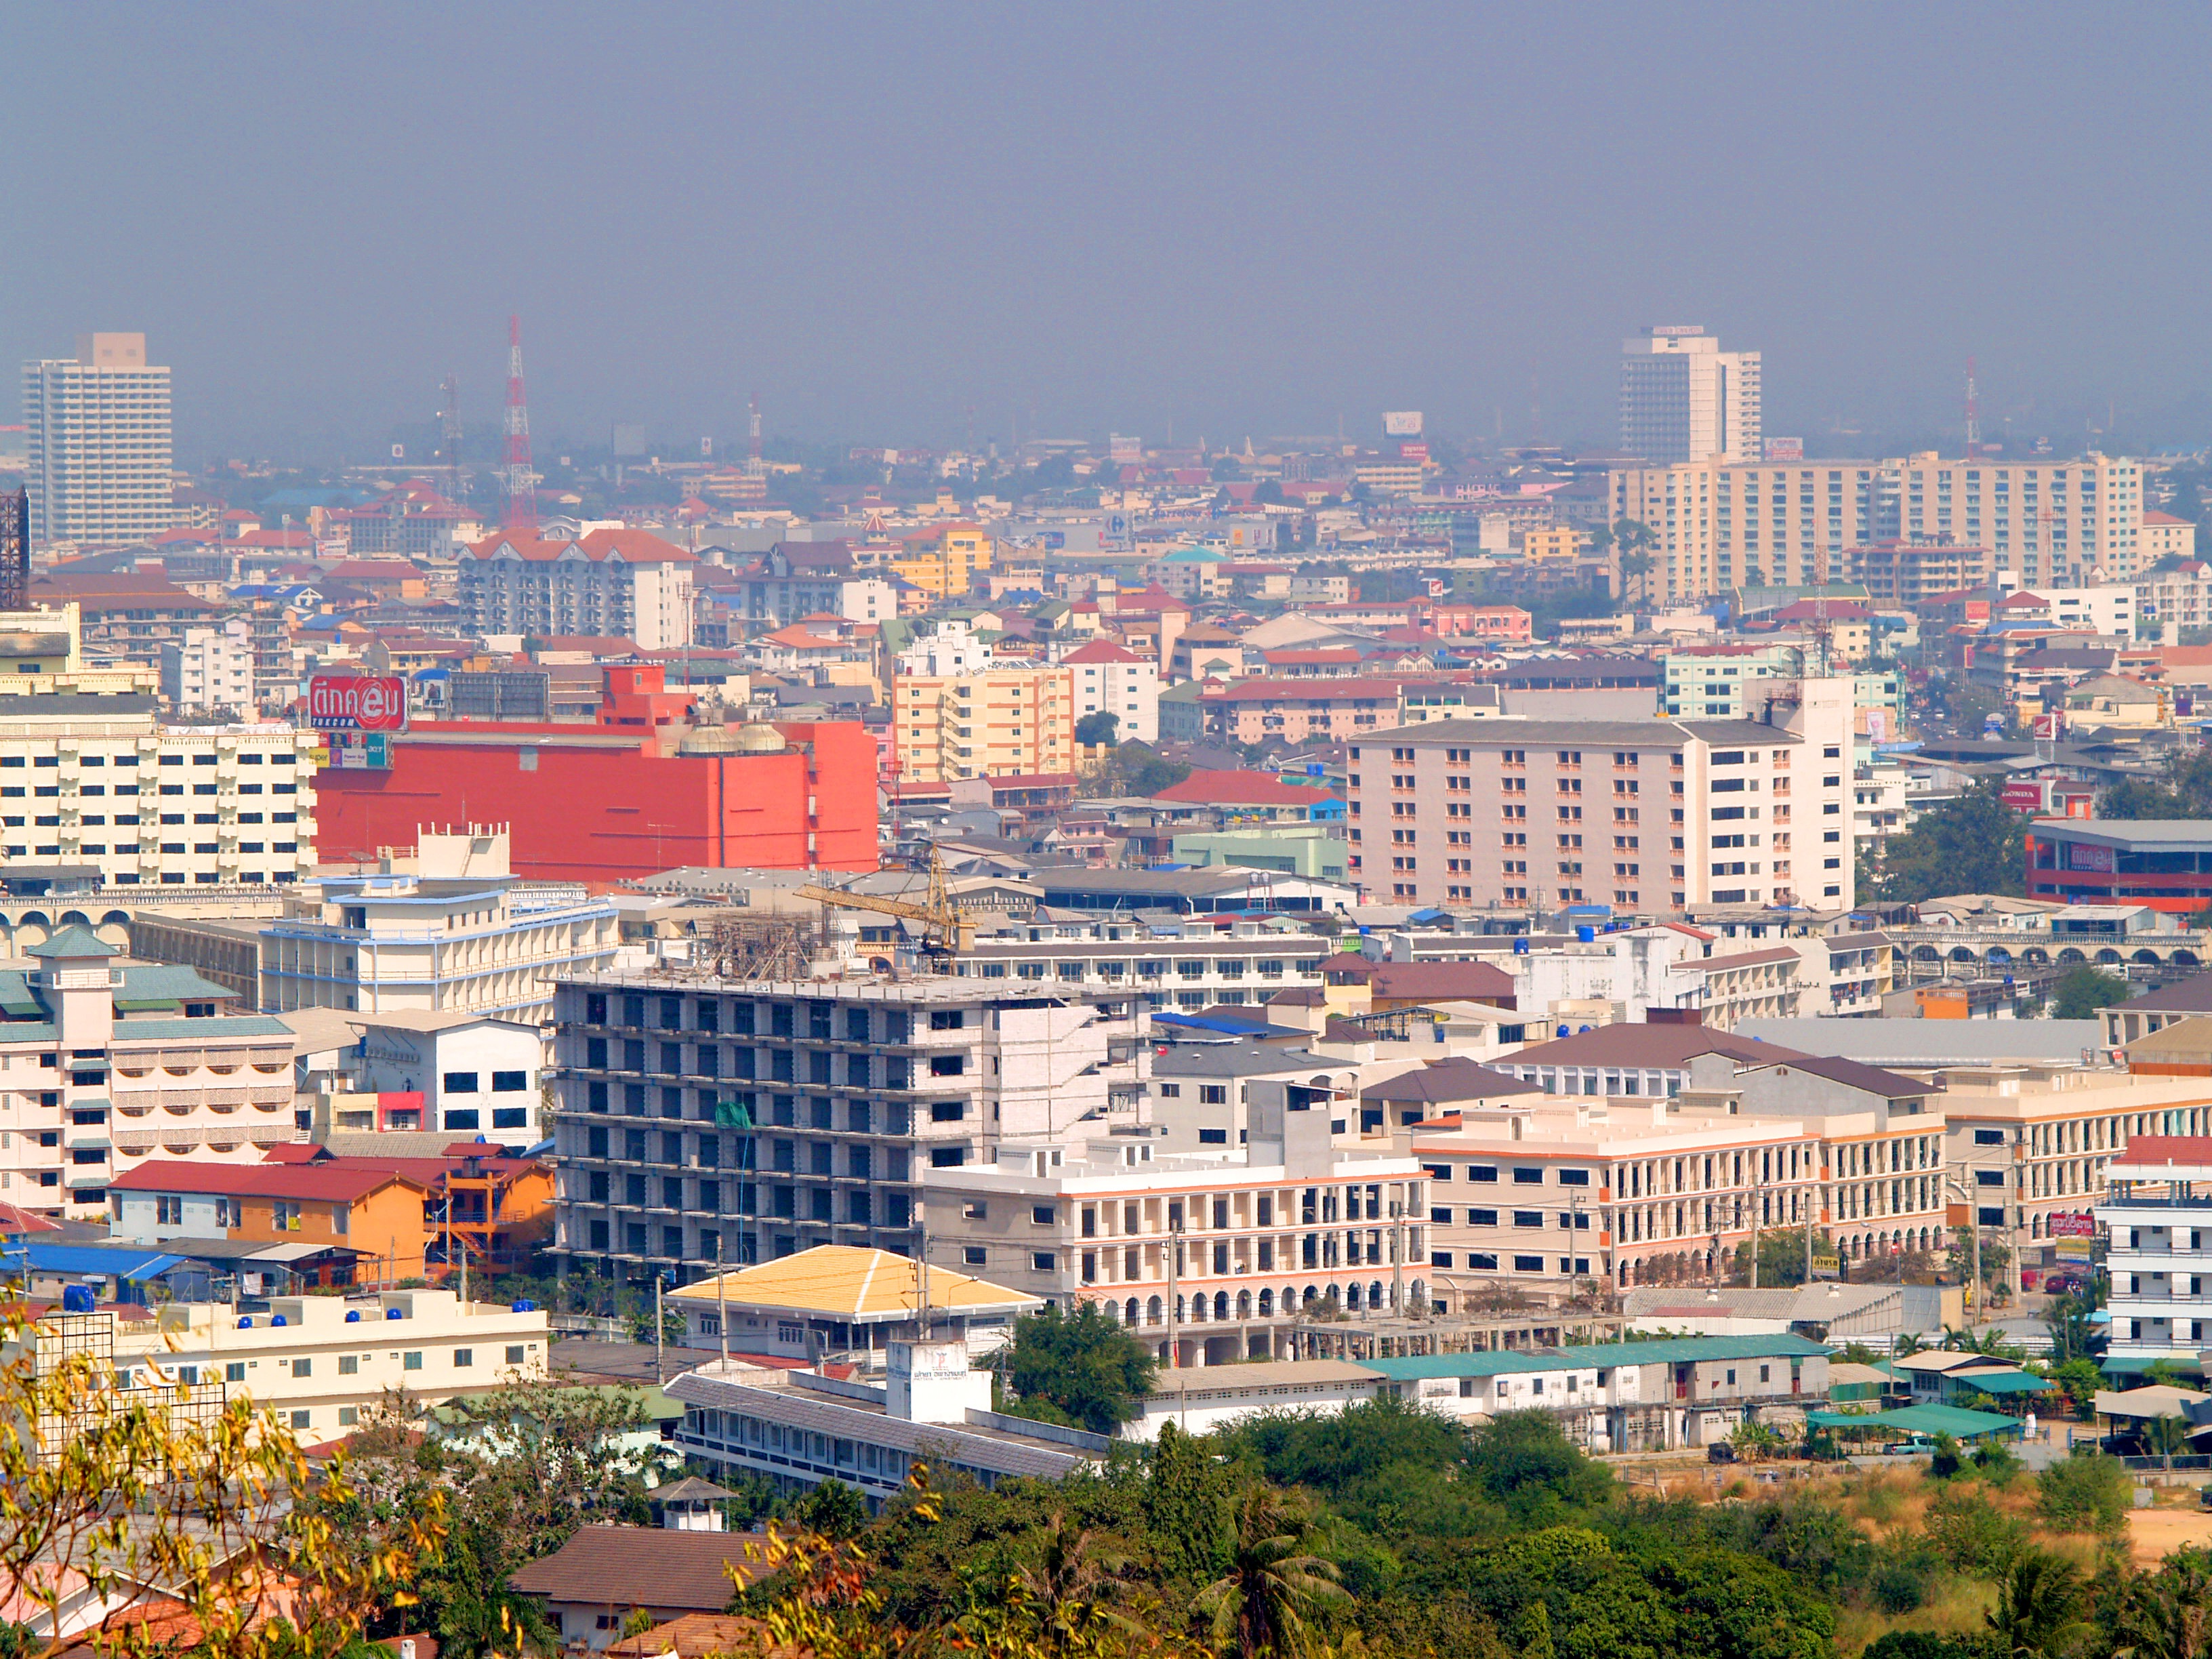
beach, sea, coast, water, sand, ocean, horizon, bird, cloud, architecture, sky, sun, boat, skyline, street, sunlight, hill, town, view, city, skyscraper, ship, cityscape, panorama, downtown, vacation, travel, clear, swim, arch, green, relax, tower, tropical, color, scenery, bay, asia, landmark, blue, port, point, tourism, tower block, thailand, turquoise, buildings, hotel, resort, houses, beautiful, center, gulf, observation, pattaya, thai, metropolis, neighbourhood, bird's eye view, aerial photography, urban area, residential area, geographical feature, human settlement, metropolitan area